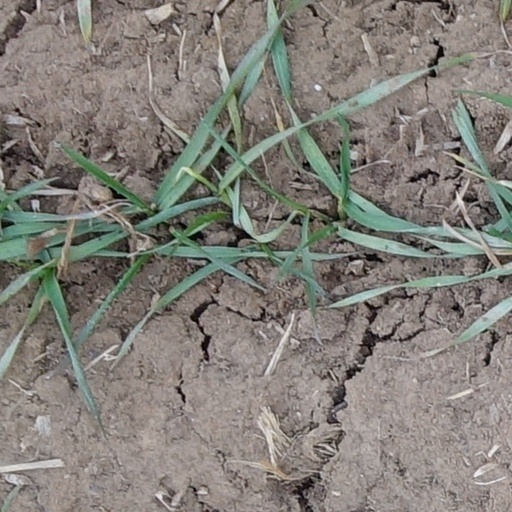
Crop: wheat